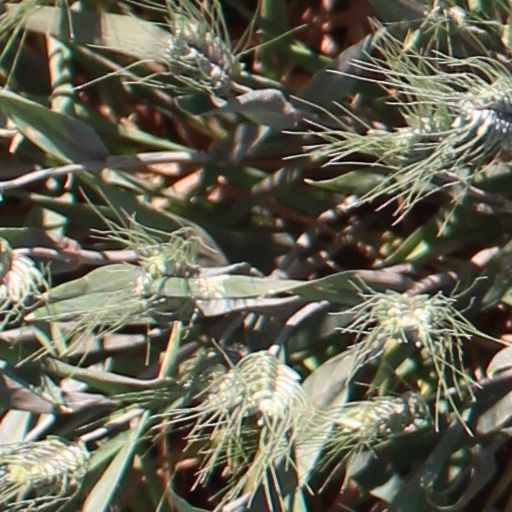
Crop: wheat